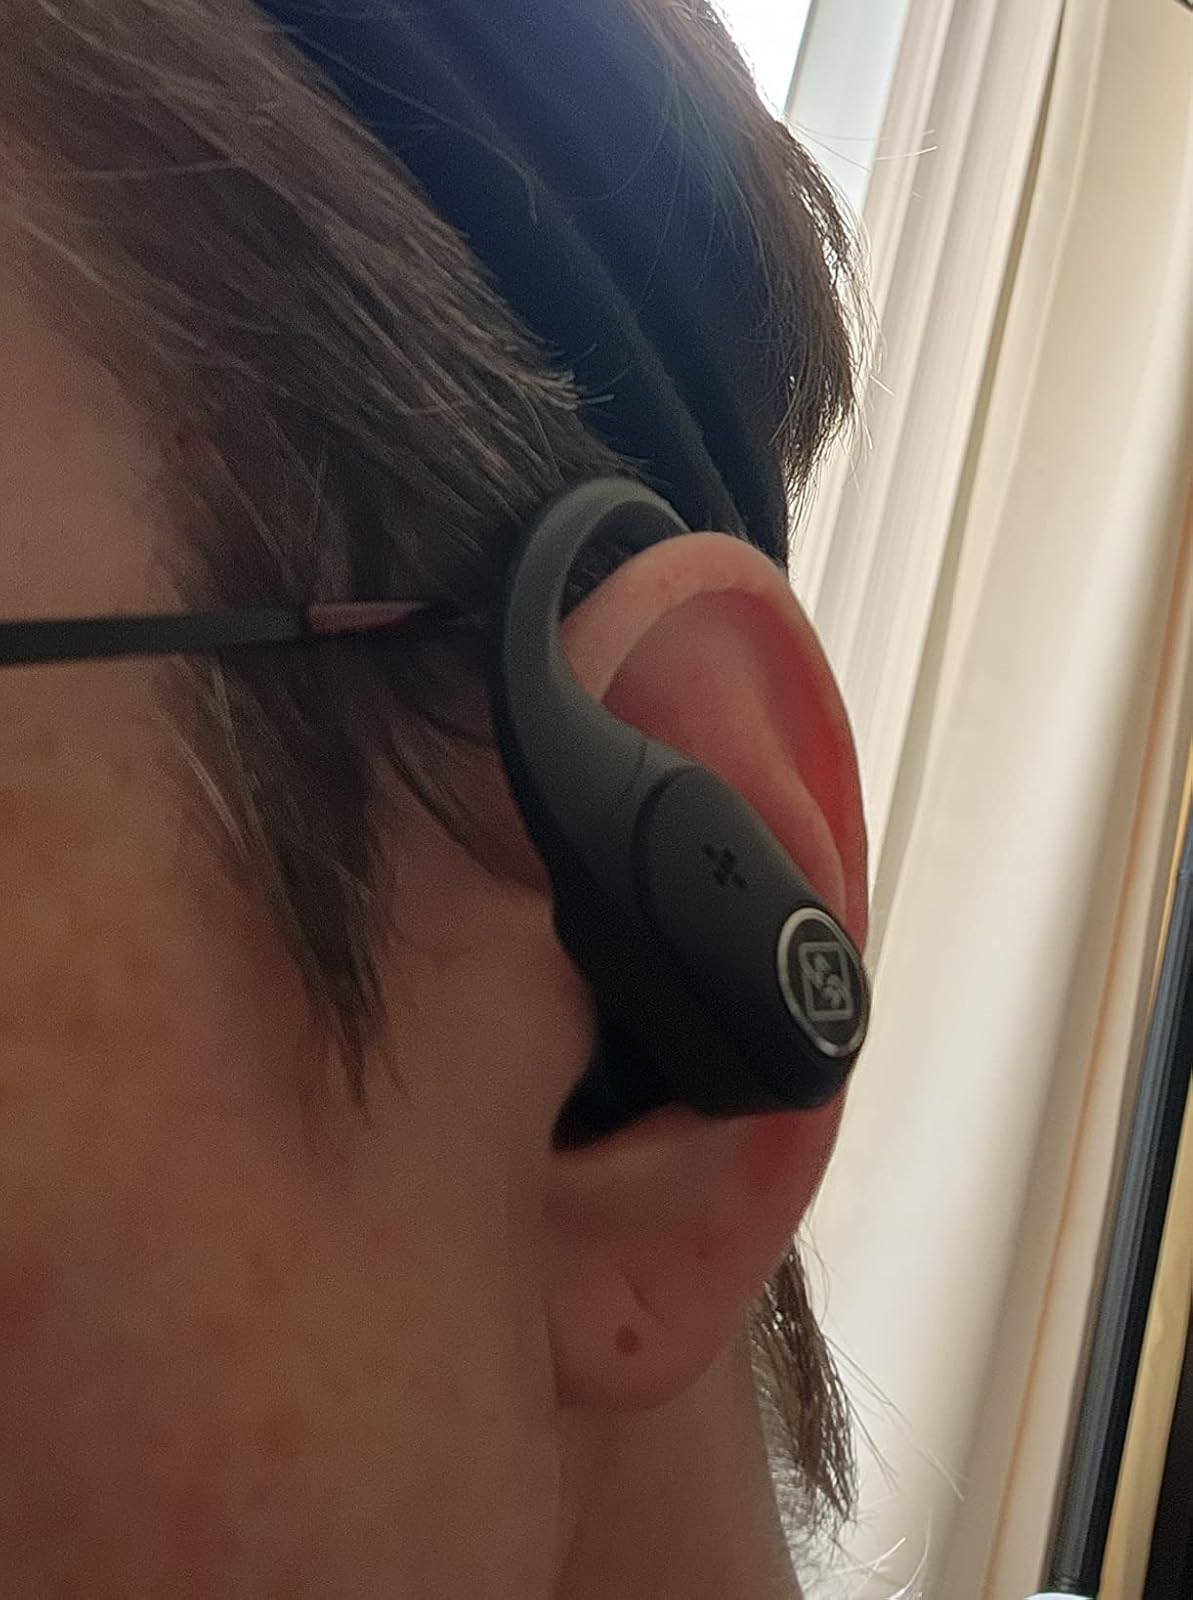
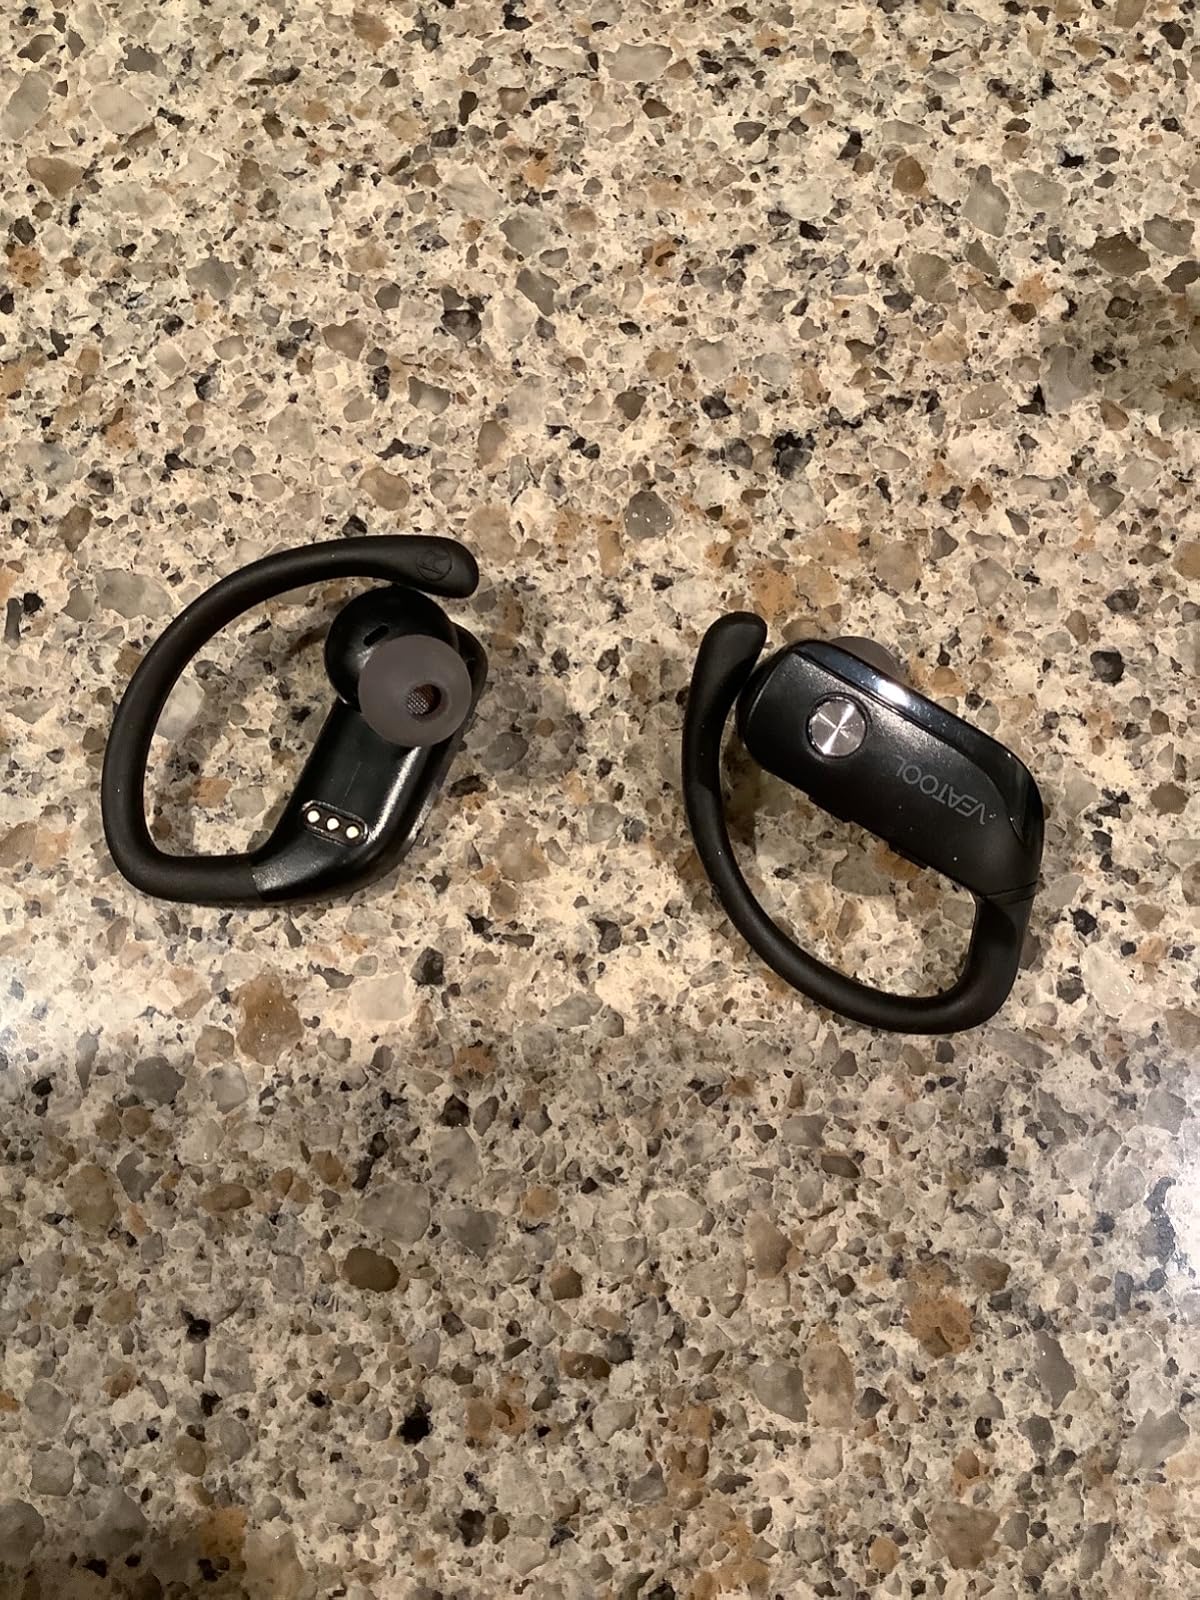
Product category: earbuds
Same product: no